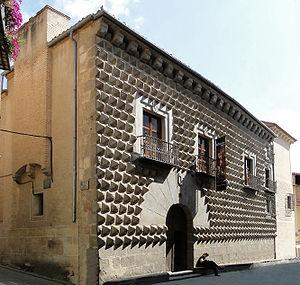
Casa de los Picos (XVe siècle), Ségovie, Espagne.Español: Casa de los Picos (siglo XV) en Segovia (Castilla y León, España).
La Casa de los Picos est un édifice historique de la ville espagnole de Ségovie, en Castille-et-Léon.